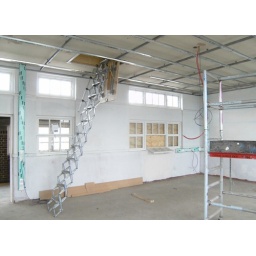
First floor classroom - 1st of ceilings in progress and permanent roof access ladders installed